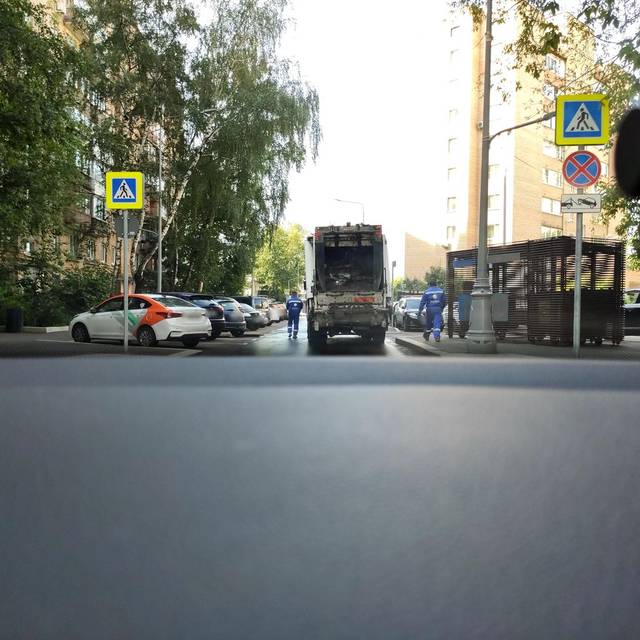
Region: Russia
Coordinates: 55.786, 37.657